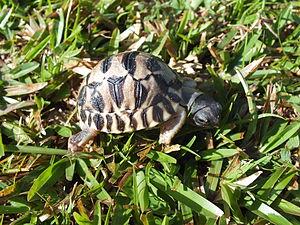
une très jeune tortue Astrochelis radiata âgée de 7 jours après éclosion shotée au Vakona forest lodge, Andasibe, Madagascar
Astrochelys radiata, ou tortue étoilée de Madagascar ou tortue rayonnée, est une espèce de tortues de la famille des Testudinidae.